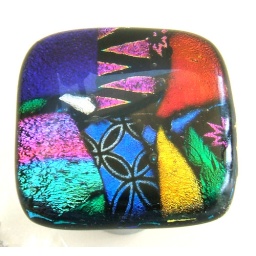
Uneek mosaic glass knobs or drawer pulls in vibrant colors. Custom sizes available by Uneek Glass Fusions.